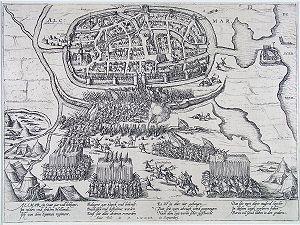
Le Siège d'Alkmaar est une bataille de la Guerre de Quatre-Vingts Ans ayant opposé l'armée des rebelles des Provinces-Unies à l'armée espagnole entre la fin du mois d'août et le 8 octobre 1573 autour de la ville d'Alkmaar, dans le nord des Pays-Bas actuels, qui s'acheva par une victoire hollandaise, avec le retrait des troupes de Don Fadrique Álvarez, duc de Toledo.